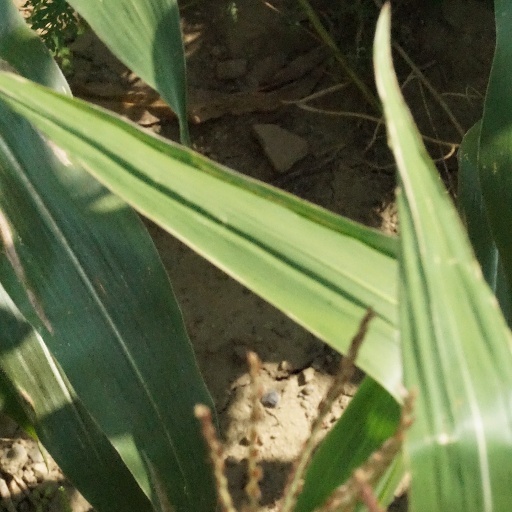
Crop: maize; corn